Atmospheric instability

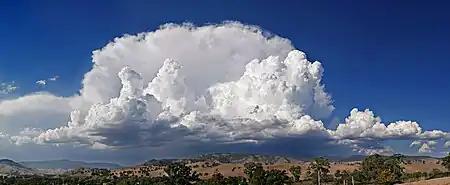
Anvil shaped thundercloud in the mature stage over Swifts Creek, Victoria, Australia

Under "convective instability", thermal mixing through convection in the form of rising warm air leads to the development of clouds and possibly precipitation or convective storms. "Dynamic instability" is produced through the horizontal movement of air and the physical forces it is subjected to such as the Coriolis force and pressure gradient force; resulting dynamic lifting and mixing produces cloud, precipitation and storms often on a synoptic scale.